The Odyssey (1968 miniseries)

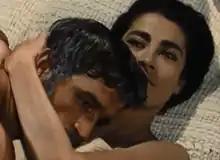
Ulysses together with Penelope

Antinous tries to draw the bow but it is impossible for him; the other suitors are also unsuccessful. Then Ulysses, in his beggar disguise, asks humbly to be able to try to thread the bow. All the suitors mock him for daring to be their equal, but Penelope steps in and gives him permission to do so. Ulysses skillfully draws the bow, shooting the arrow and making it pass through all the holes in the shutters. He then turns towards Antinous and kills him with an arrow to the side. The suitors are in a shock at his deed, then Ulysses strips off his rags and reveals himself to them, sending them in a panic. Eurymachus, the second foremost of the suitors, lays the blame on Antinous for being the instigator of wasting the palace resources and offers recompensation for everything they had consumed but Ulysses rejects his proposition and proceeds to shoot him and the other suitors. They begin to panic and try to escape his wrath but they are unable to, for the doors had been locked beforehand on Ulysses' orders. They do not even have a weapon to defend themselves: all of these had been sneaked away by Telemachus and Eumaeus the previous night. With the help of Telemachus and the loyal servants Eumaeus the swineherd and Philoetius the cowherd, Ulysses slaughters all suitors. Not even one is saved, and the maids who had betrayed the trust of Queen Penelope by consorting with the suitors are made to clean up the blood and gore and dispose of the bodies of the dead suitors before being punished themselves for their disloyalty by hanging.